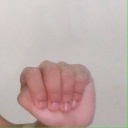
अक्षर: ठ